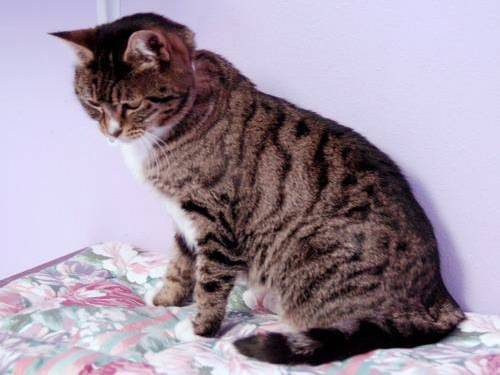
Label: cat